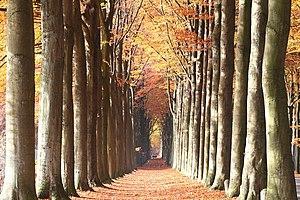
La Hestre (Belgique), l'allée double de hêtres du Domaine de Mariemont.
Cette page regroupe l'ensemble du patrimoine immobilier classé de la commune belge de Morlanwelz.